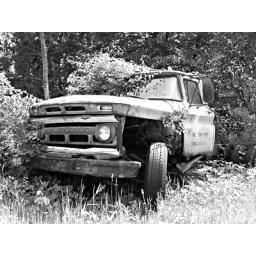
an old truck, looking rustic in black and white